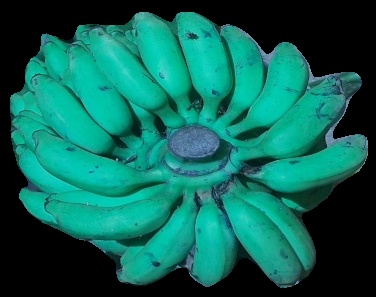
Variety: elakki-bale
Grade: grade3